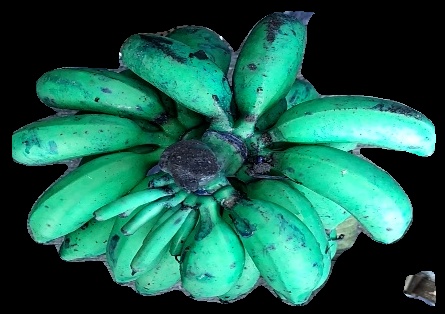
Variety: rasbale
Grade: grade3